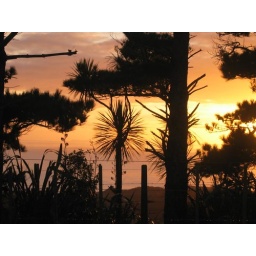
Pic of the sunrising through the trees with the beach in the background